Paradise, Hawaiian Style

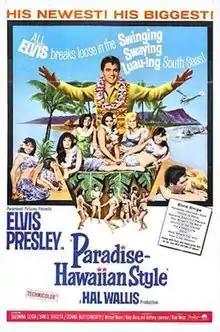
Theatrical release poster

Paradise, Hawaiian Style is a 1966 American musical comedy film starring Elvis Presley. It was the third and final motion picture that Presley filmed in Hawaii. The film reached #40 on the "Variety" weekly box office chart, earning $2.5 million in theaters. In agreeing to do this film, Elvis's manager, Colonel Tom Parker, was hoping to replicate the success of Presley's 1961 film, "Blue Hawaii".